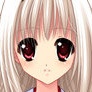
Portrait style: Anime Portrait